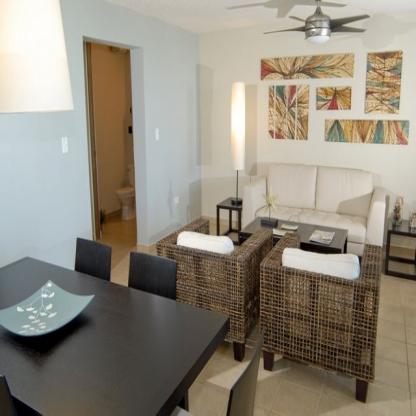
Scene: Indoor